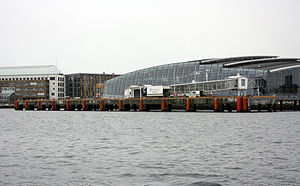
Pirbadet
Pirbadet i Brattøra set fra vandet.
Pirbadet er Norges største indendørs badeanlæg, som ligger i bydelen Brattøra i Trondheim. Pirbadet blev åbnet 15. juni 2001. Bygningen indeholder også et træningscenter og Pirbadet Fysikalske Institutt.